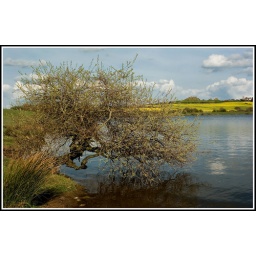
A walk around the local waterpark, this tree leaning over the water I found interesting.